Joseph Taussig

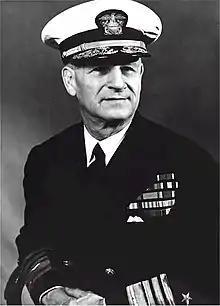
Vice Admiral Joseph K. Taussig

Joseph Knefler Taussig (30 August 1877 – 29 October 1947) was a vice admiral in the United States Navy. He served in the Spanish–American War, Philippine–American War, China Relief Expedition, Cuban Pacification, World War I, Second Nicaraguan Campaign, and World War II.